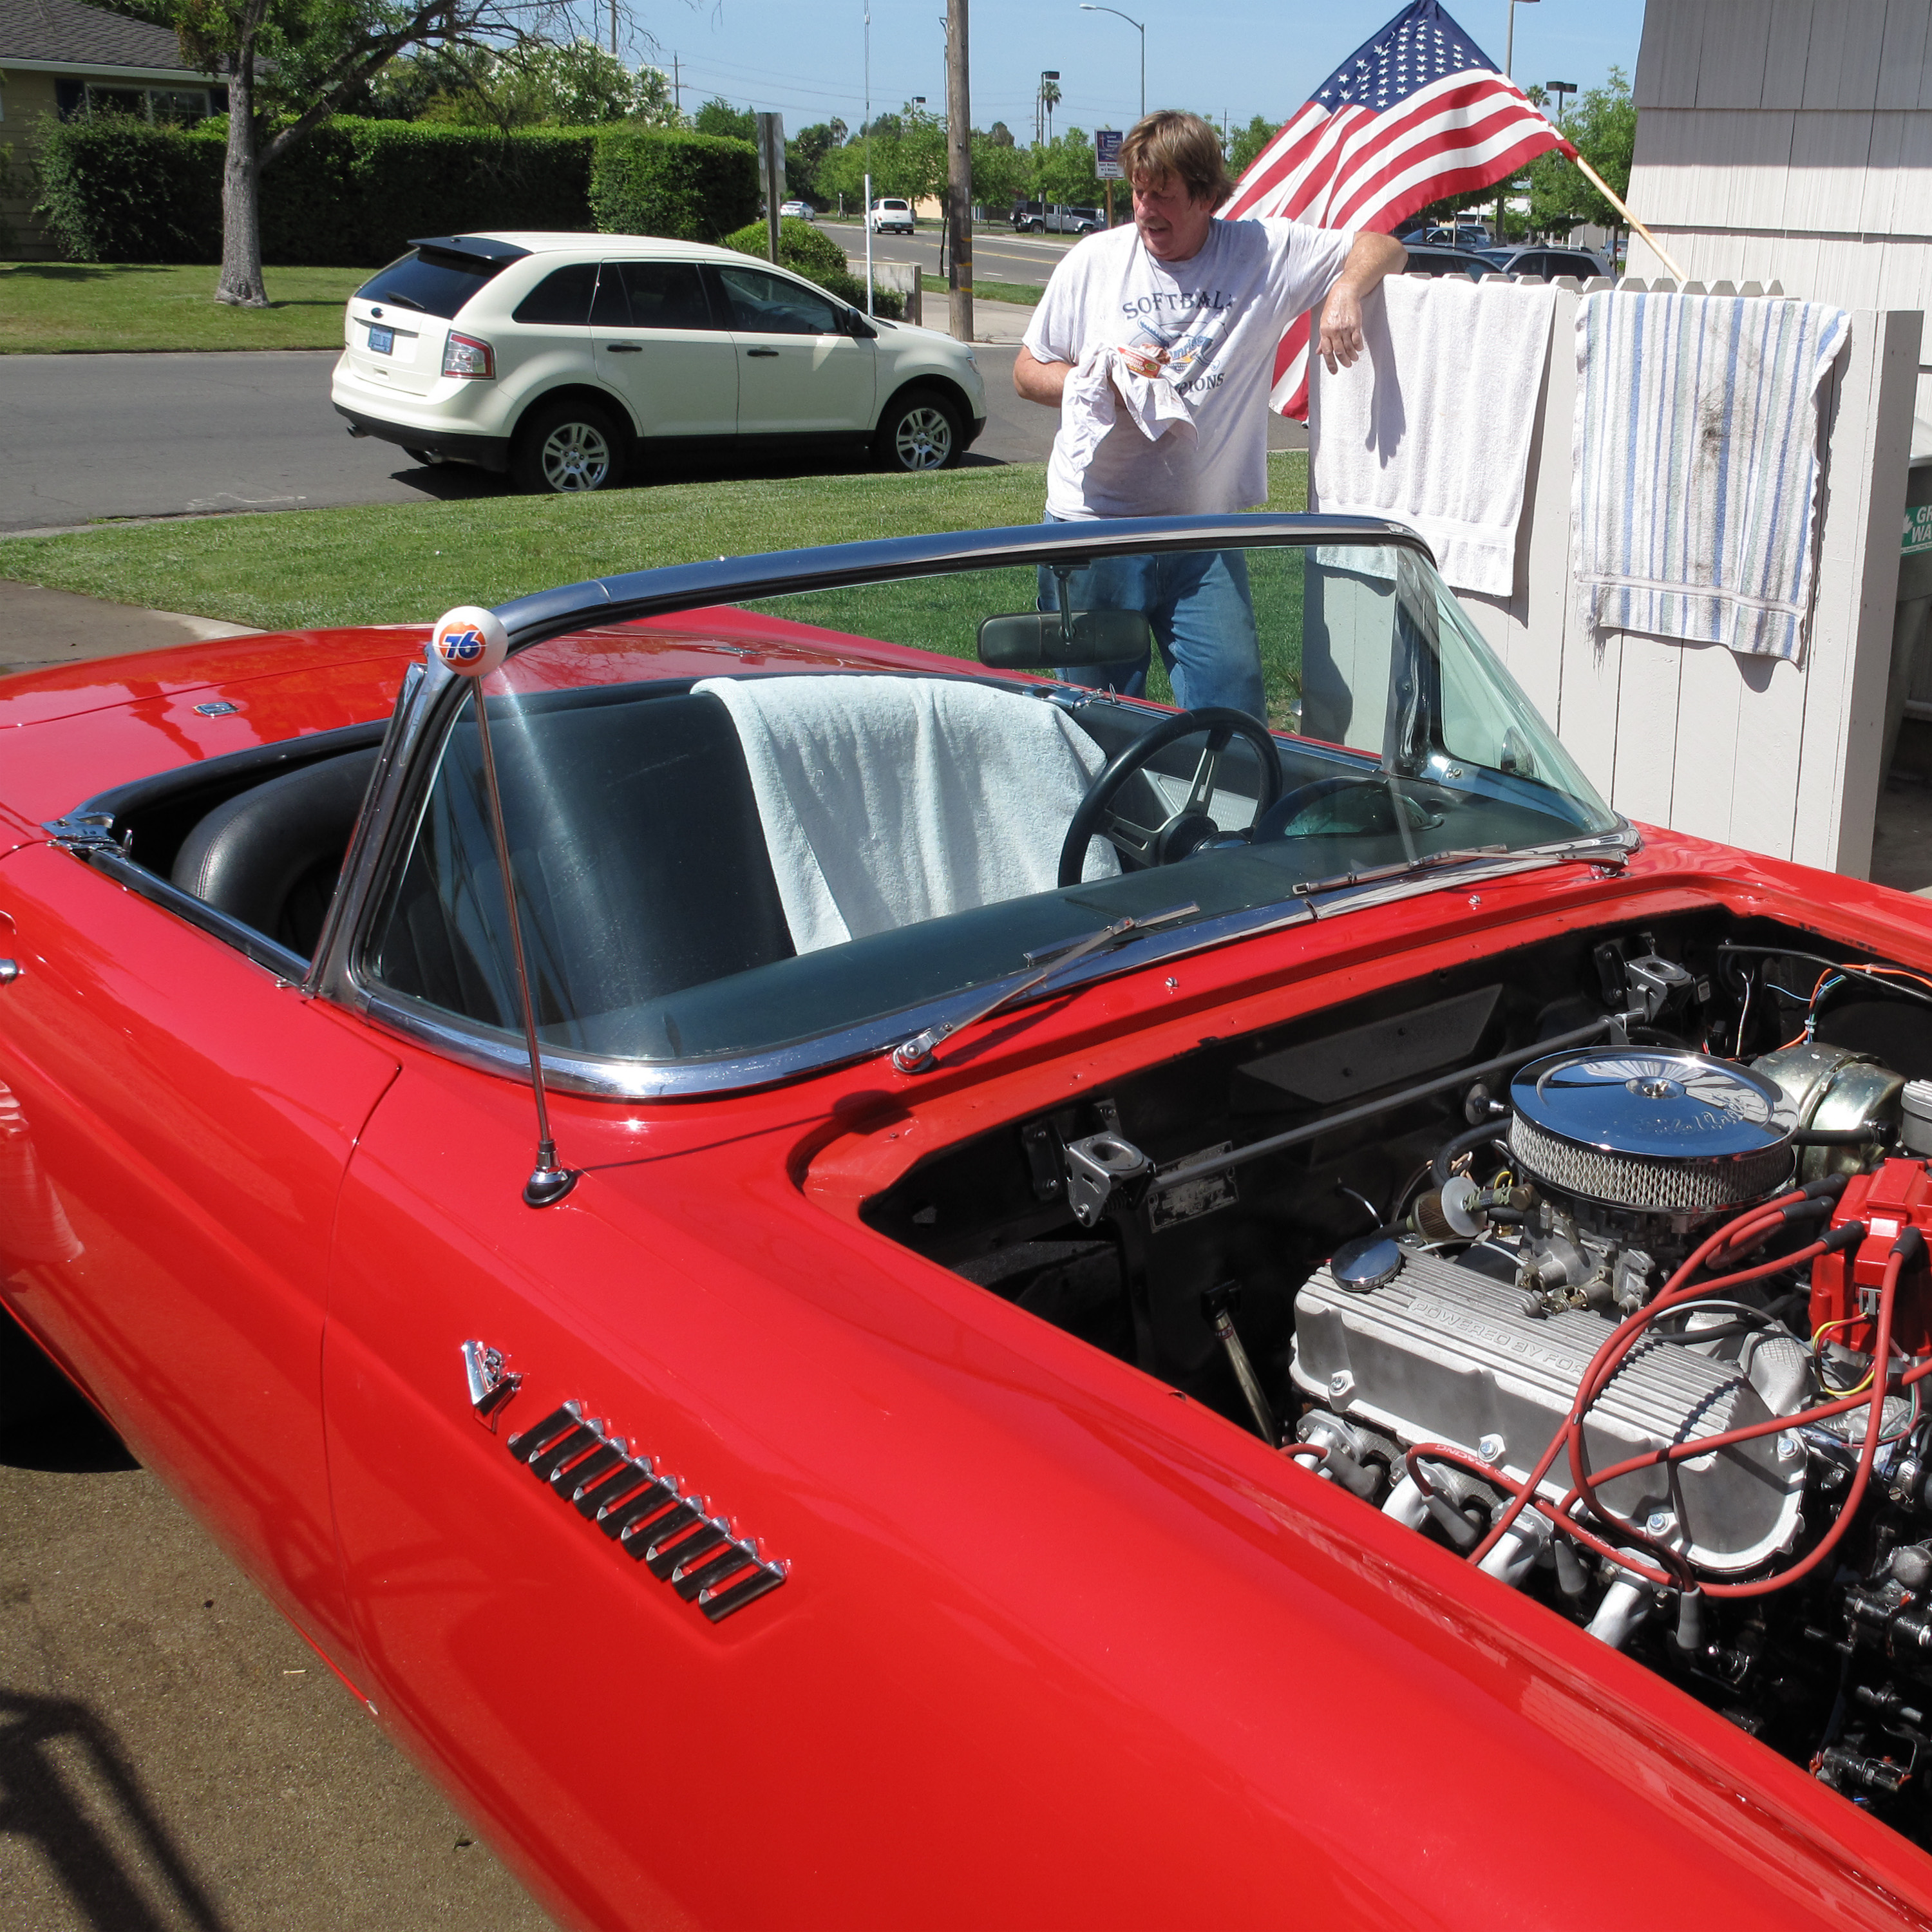
car, vehicle, california, sports car, motor vehicle, vintage car, muscle car, supercar, saturday, ford, convertible, thunderbird, sacramento, antique car, auto show, land vehicle, automobile make, automotive exterior, automotive design, luxury vehicle, performance car, custom car